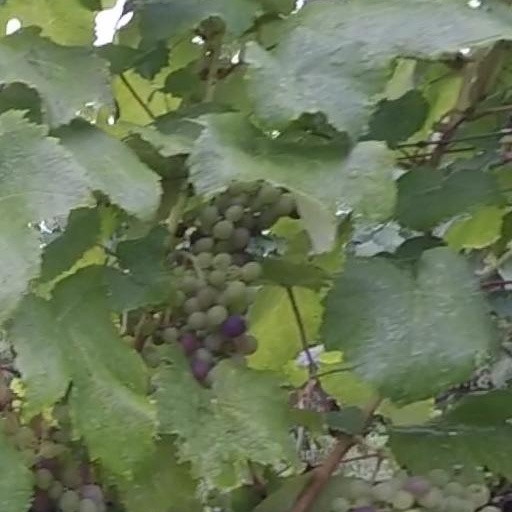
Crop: grape